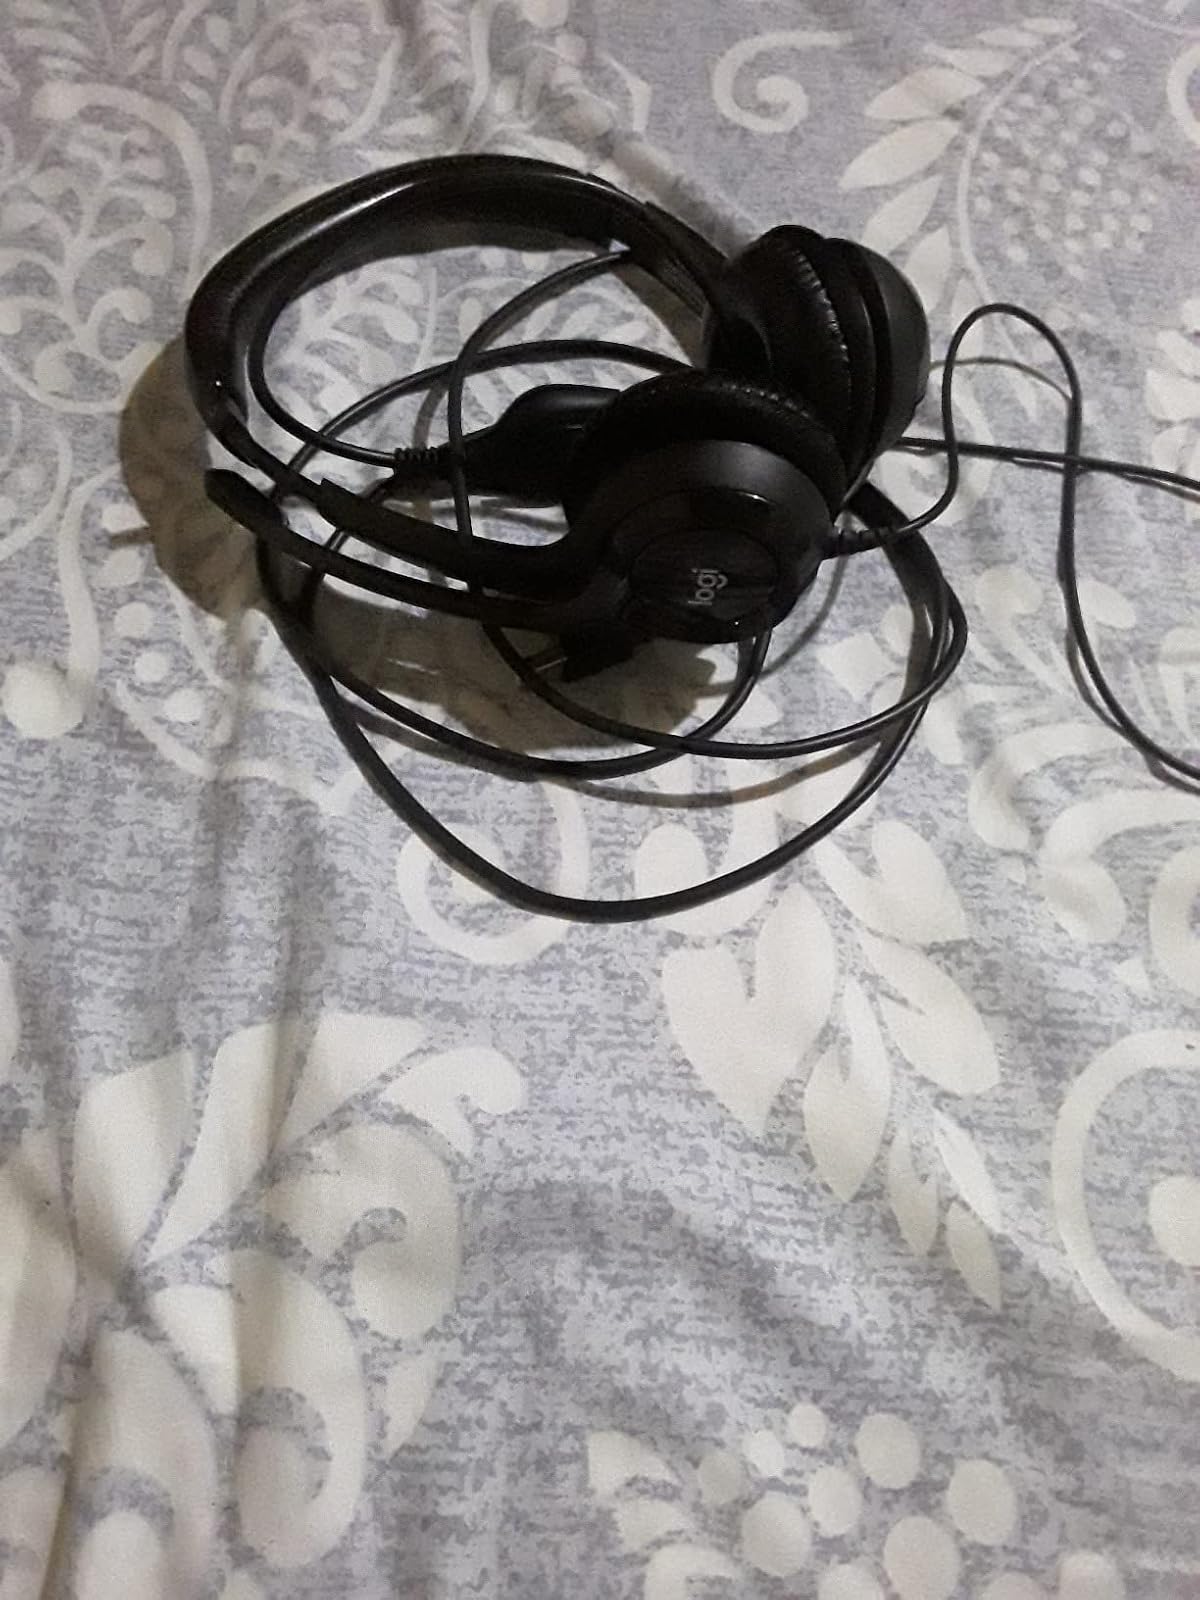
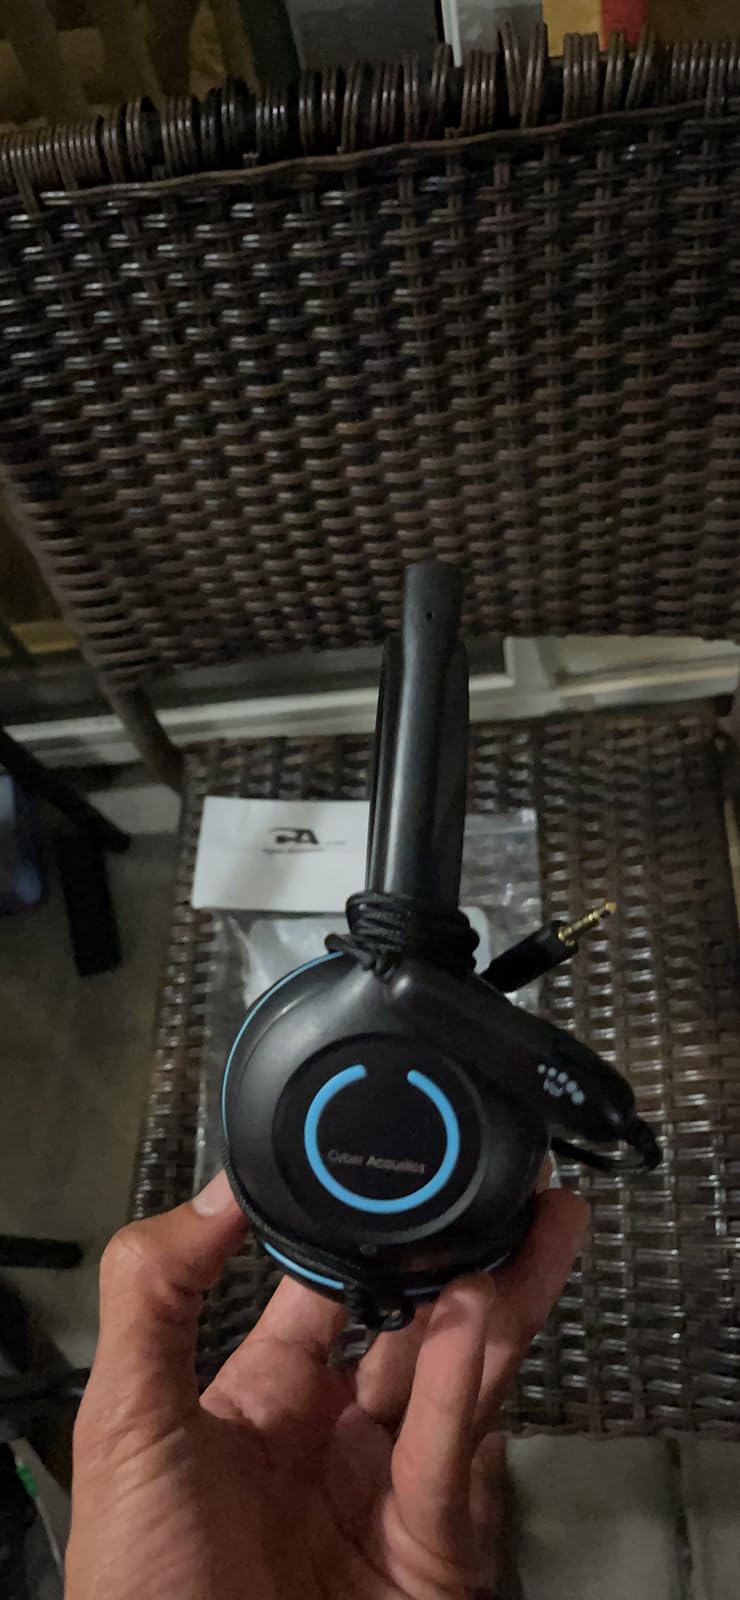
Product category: headphones
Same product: no